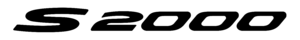
La Honda S2000 est un cabriolet biplace à moteur avant et roues arrière motrices du constructeur automobile japonais Honda.